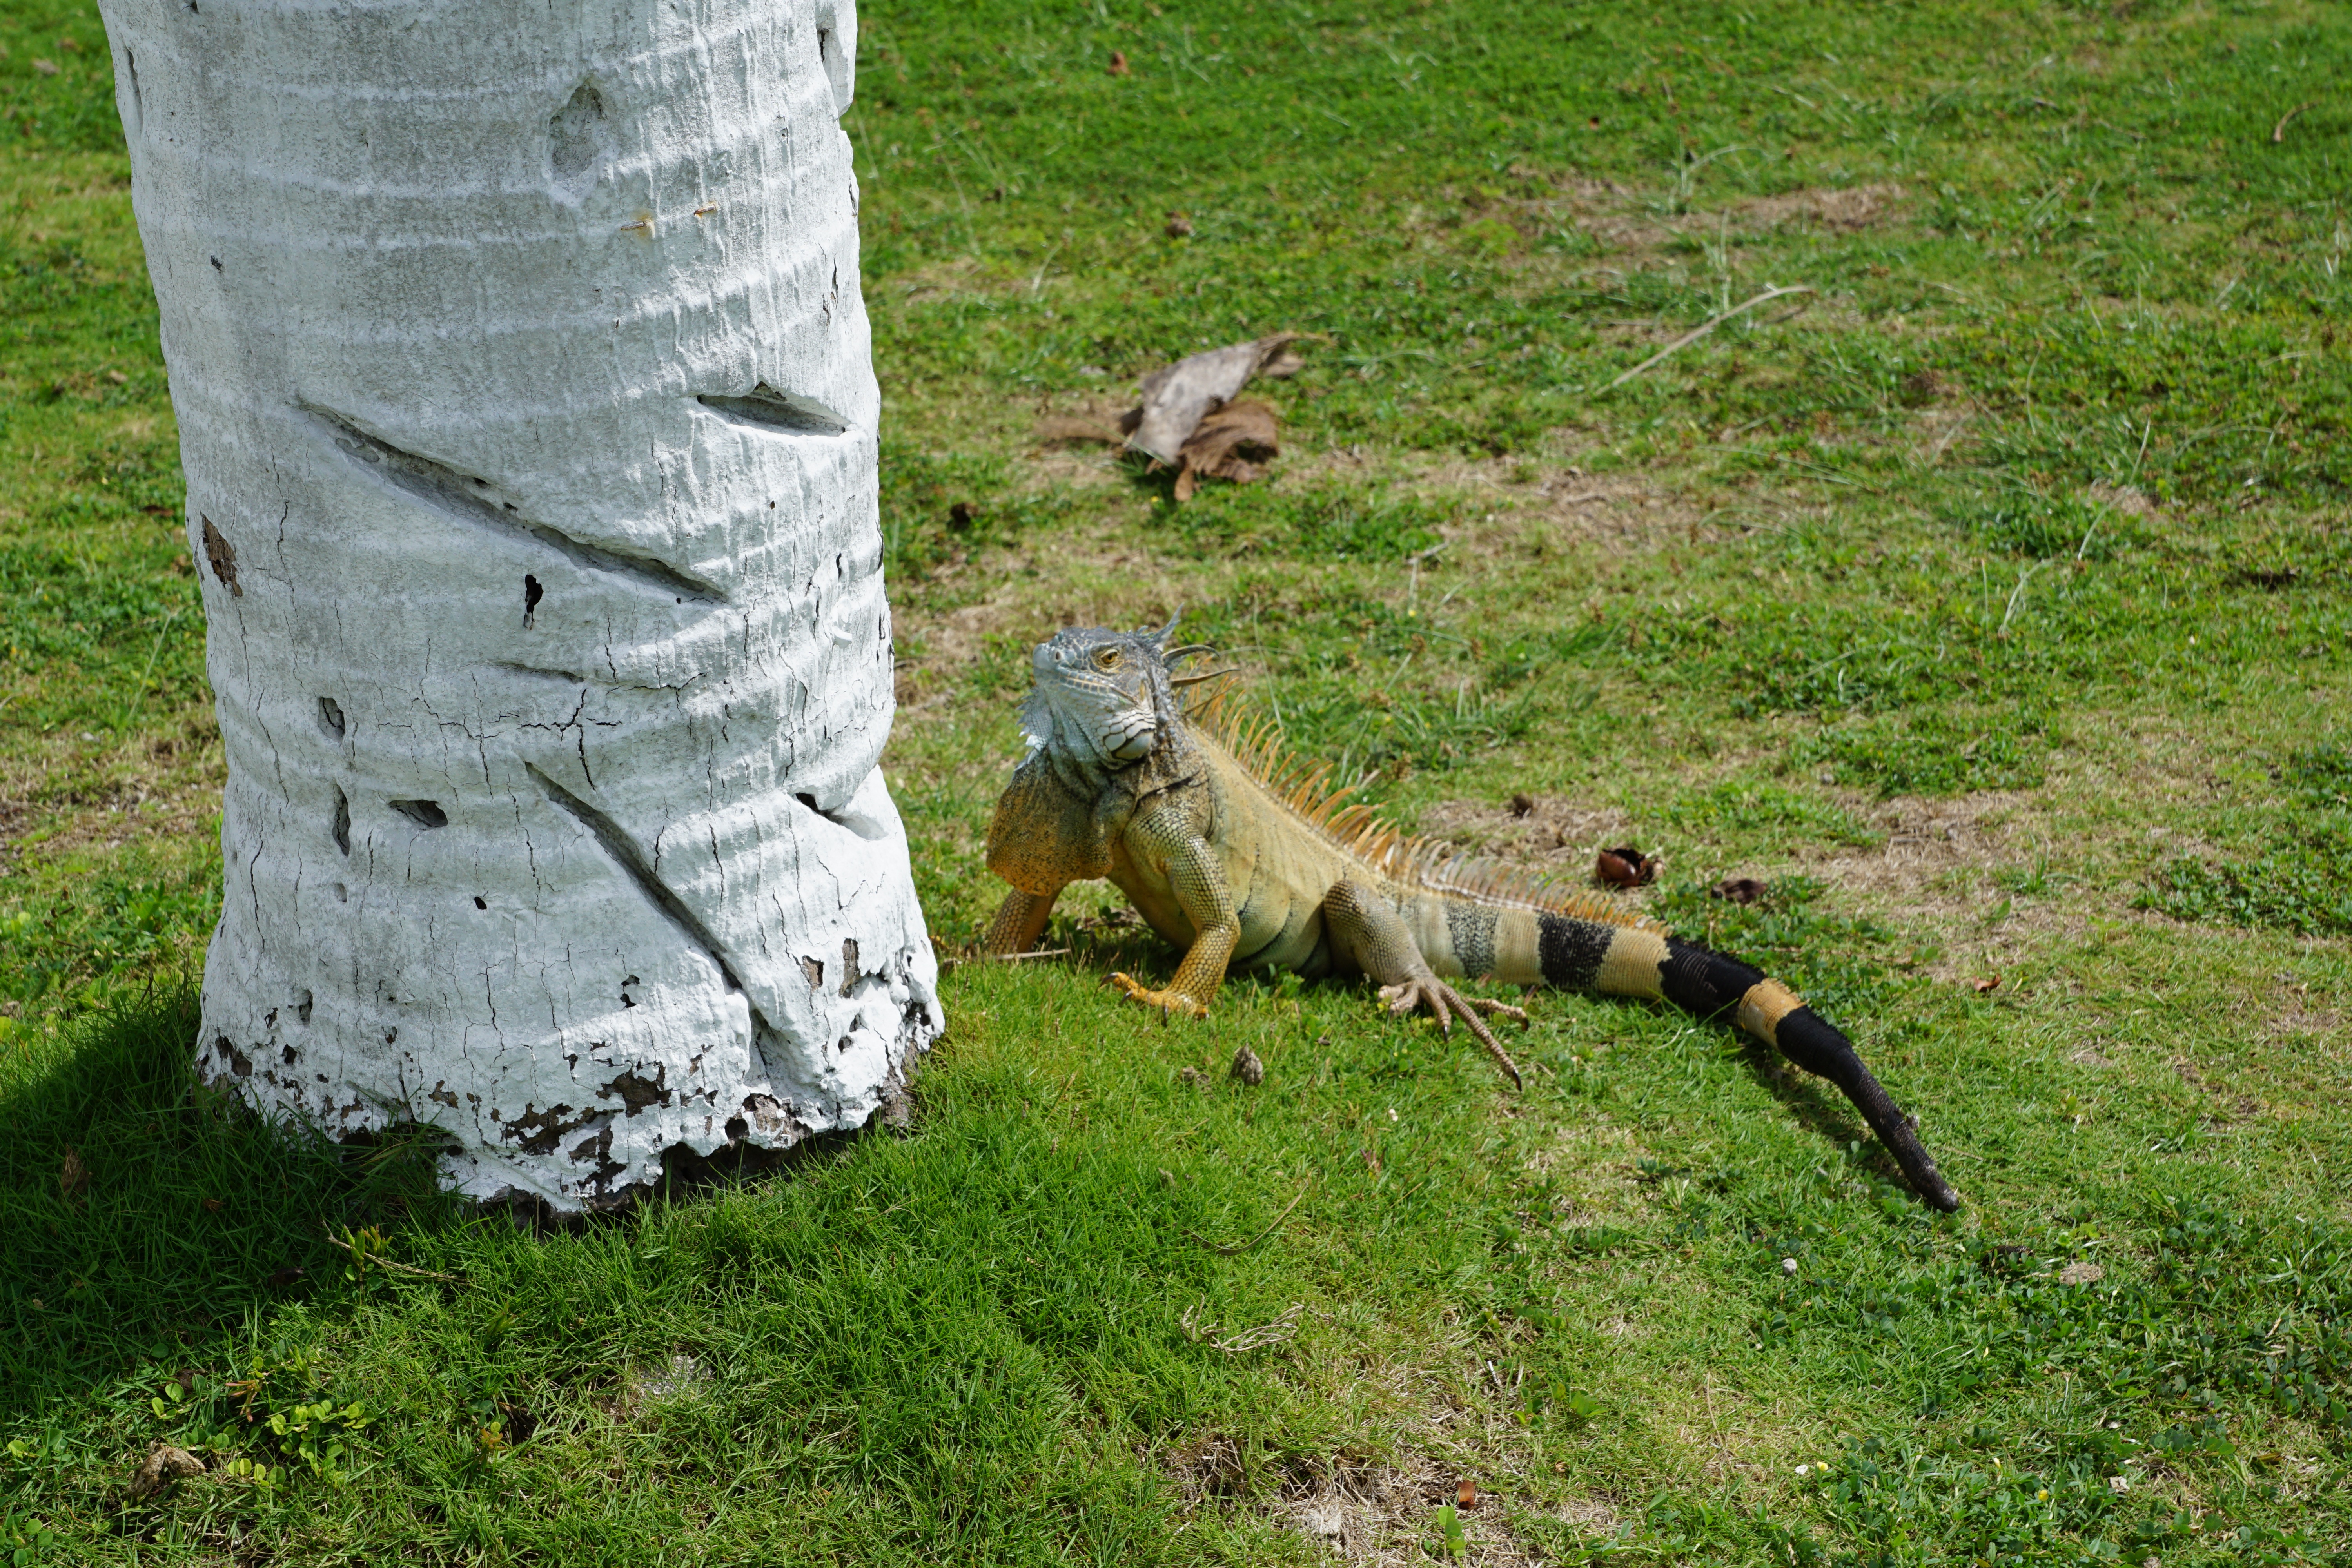
grass, wildlife, zoo, green, palm, mammal, squirrel, iguana, fauna